Jamaluddin Jarjis

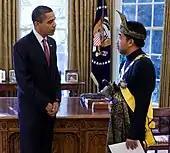
Jamluddim with Barack Obama in 2009

While serving as Science, Technology and Innovation Minister, Jamaluddin oversaw the Angkasawan program, which resulted in Dr. Sheikh Muszaphar Shukor becoming the first Malaysian in space on 10 October 2007, when he blasted off to the International Space Station on board Soyuz TMA-11.